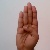
The image shows a hand gesture representing the letter 'B' in Indian Sign Language.